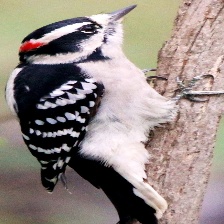
Species: DOWNY WOODPECKER
Scientific name: PICOIDES PUBESCENS